Croatian Committee

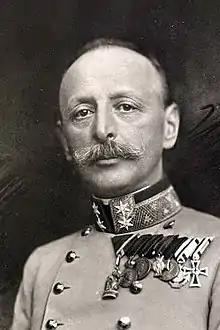
Stjepan Sarkotić led an informal group within the Croatian Committee.

In late November 1918, General Pietro Badoglio received a plan for propaganda activities designed to hinder the consolidation of Yugoslavia. The plan was devised by Lieutenant Colonel , the chief of the Information Office in the Occupied Territories (ITO) in Trieste. Finzi's plan envisaged stoking anti-Serbian sentiment in Croatia, Slovenia, Bosnia and Herzegovina, Montenegro, and Vardar Macedonia to promote separatist ideas. The plan provided for a substantial budget and 200 agents. Badoglio submitted the plan for approval, which Foreign Minister Sydney Sonnino, Prime Minister Vittorio Emanuele Orlando and chief of staff Marshal Armando Diaz granted on 9 December.